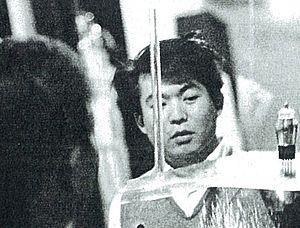
Shusaku Arakawa, né le 6 juillet 1936 à Nagoya au Japon et mort le 19 mai 2010 à New York aux États-Unis, est un architecte et plasticien contemporain japonais.